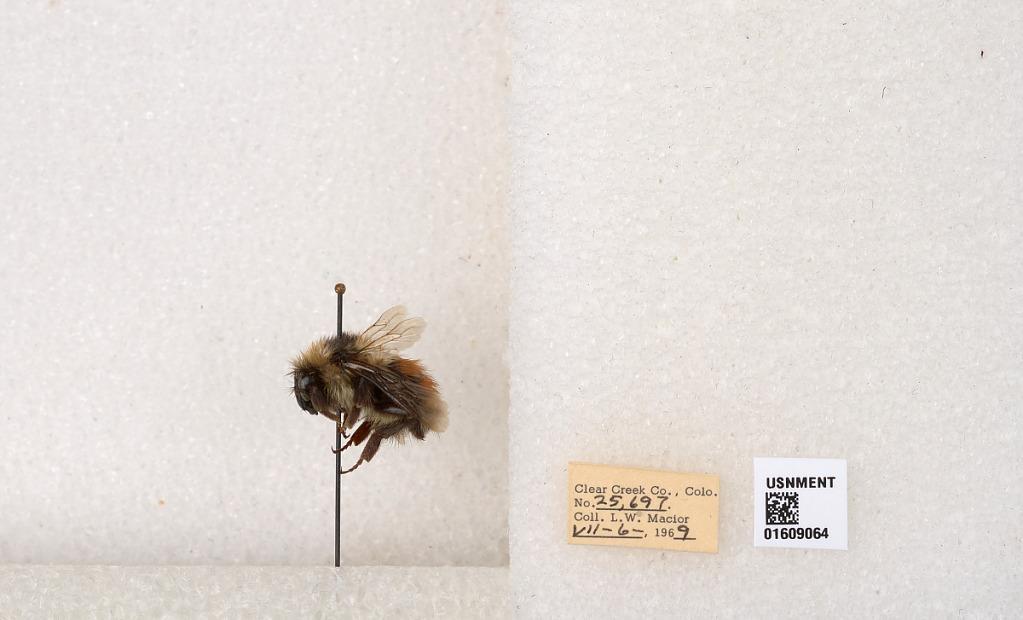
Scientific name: Bombus (Pyrobombus) sylvicola Kirby
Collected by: L. Macior
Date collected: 1969-7-6
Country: United States
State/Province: Colorado
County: Clear Creek
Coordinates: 39.6856, -105.645